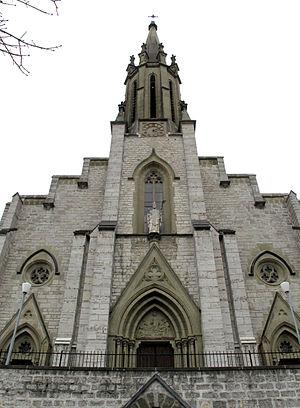
Châtel-Saint-Denis, église paroissiale